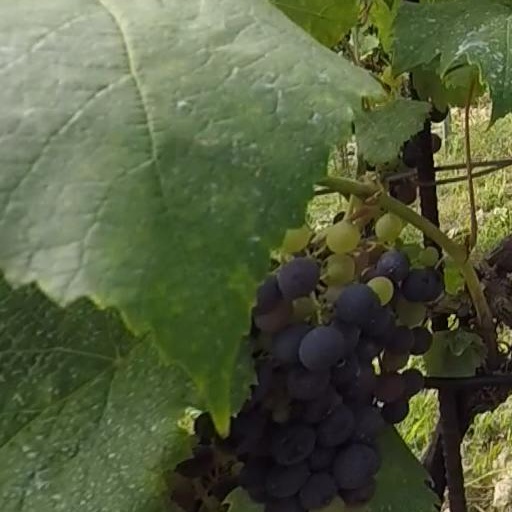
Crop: grape